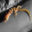
Label: lizard